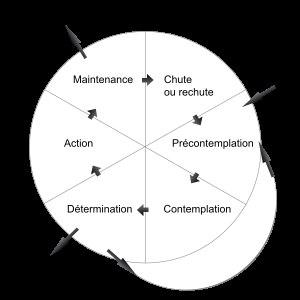
Le modèle transthéorique de changement, du changement ou de la disposition au changement est un modèle d'approche comportementale introduit par les psychologues James O. Prochaska et Carlo C. DiClemente à la fin des années 1970.